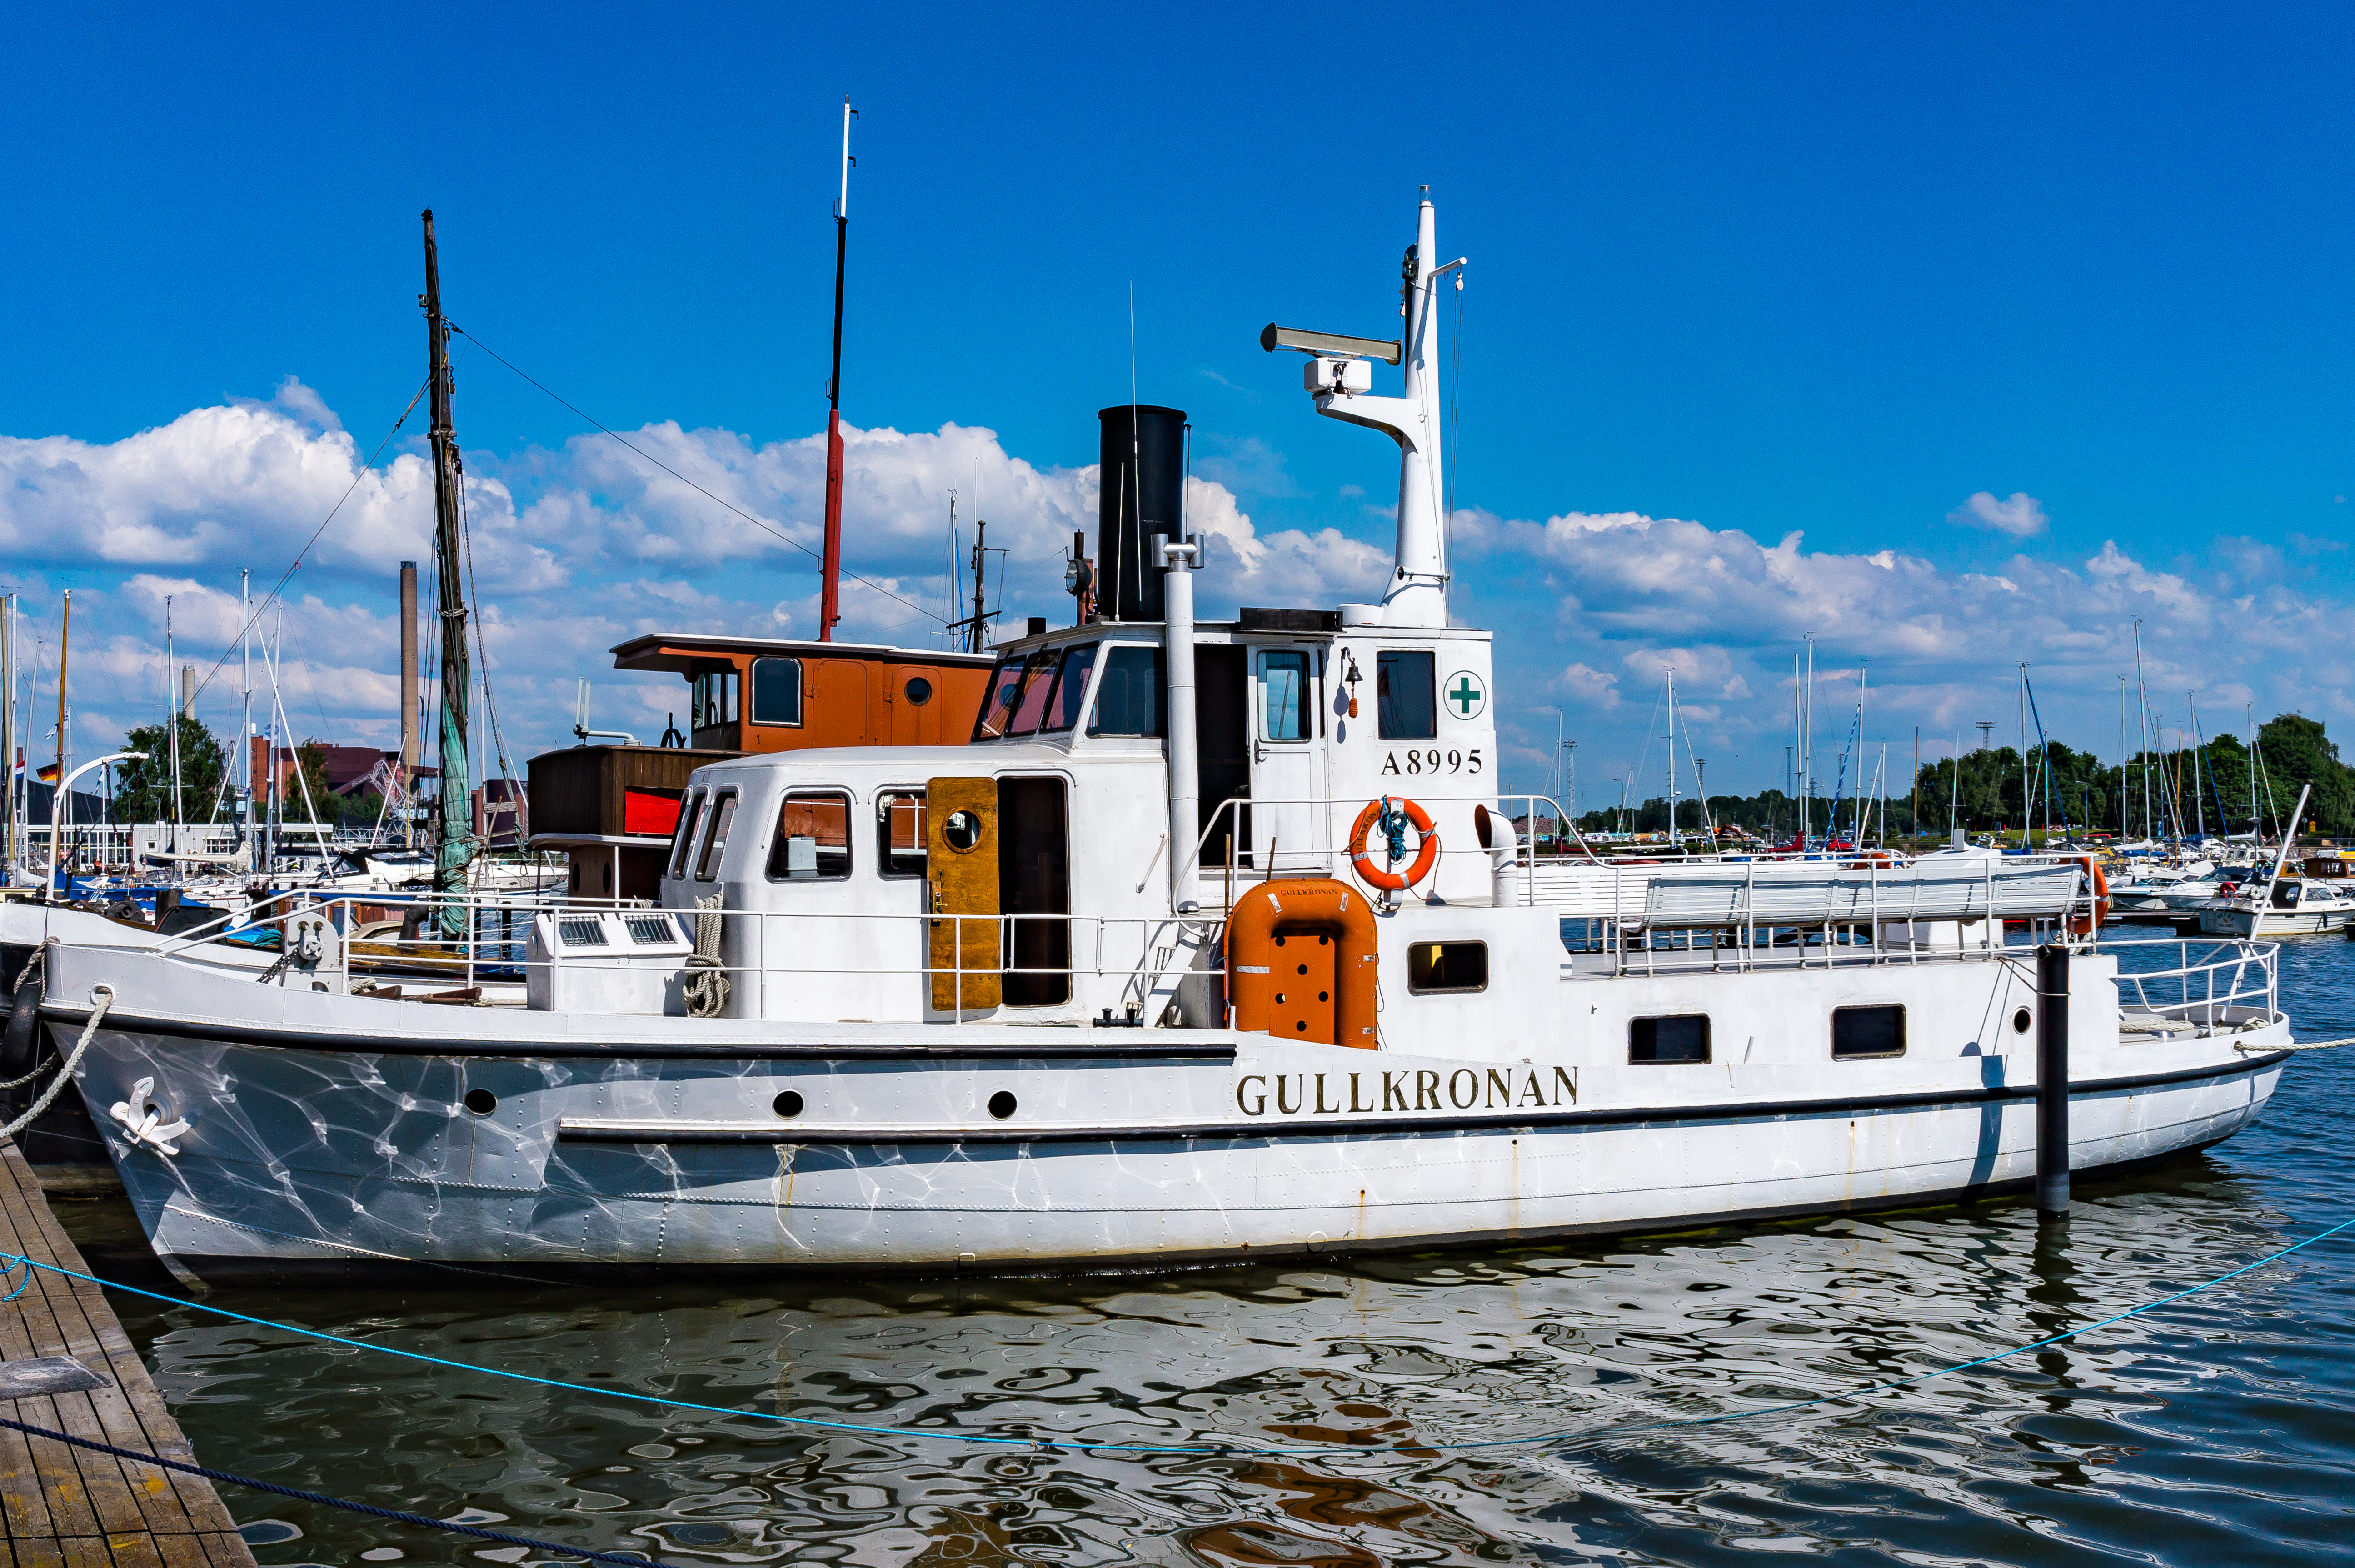
sea, coast, water, sky, boat, pier, ship, vehicle, yacht, harbor, trees, ferry, clouds, sony, finland, helsinki, channel, 1855mm, e, tugboat, watercraft, steamboat, f3556, ilce3000, oss, kruununhaka, gullkronan, fishing vessel, motor ship, passenger ship, freight transport, pilot boat, fishing trawler, research vessel